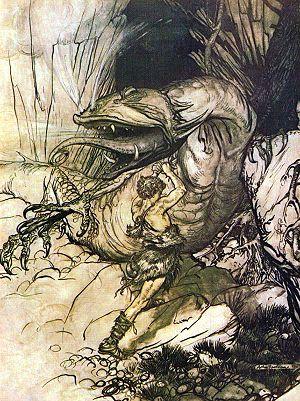
Le Hobbit ou Bilbo le Hobbit est un roman de fantasy de l’écrivain britannique J. R. R. Tolkien. Il narre les aventures du hobbit Bilbo, entraîné malgré lui par le magicien Gandalf et une compagnie de treize nains dans leur voyage vers la Montagne Solitaire, à la recherche du trésor gardé par le dragon Smaug.
Le dragon est, dans la tradition européenne, une créature légendaire ailée possédant une queue de saurien et dont les pattes se terminent par des griffes.
Smaug le Doré est un dragon appartenant au légendaire de l'écrivain britannique J. R. R. Tolkien et intervenant dans son roman Le Hobbit, dont il est le principal antagoniste. À l'époque où se situe l'action du roman, il vit dans les salles du Mont Solitaire, en Terre du Milieu, dont il avait dans le passé chassé les anciens occupants, les Nains d'Erebor, pour s'approprier leurs richesses, après avoir détruit la ville de Dale, située au pied de cette montagne et peuplée par des Hommes. Inquiet du retour de Sauron en Terre du Milieu, le mage Gandalf s'interroge sur le rôle que pourrait jouer Smaug dans les plans de conquête de Sauron. C'est au même moment qu'il reçoit la visite du Nain Thorin venu chercher conseil afin de récupérer son héritage perdu. Gandalf propose d'arranger une rencontre entre la compagnie de Thorin et le hobbit Bilbo Baggins. C'est ainsi que s'organise la Quête d'Erebor qui permettra de rendre aux Nains les trésors qui leur appartiennent, tout en libérant le nord du Rhovanion de l'influence du dragon.